Divine Mercy Sanctuary (Płock)

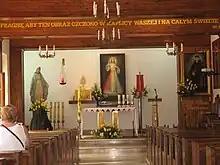
Interior view of the chapel

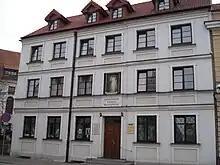
Exterior view

The Divine Mercy Sanctuary is a Roman Catholic chapel, in Poland, dedicated to the Divine Mercy devotion, originated by Faustina Kowalska.